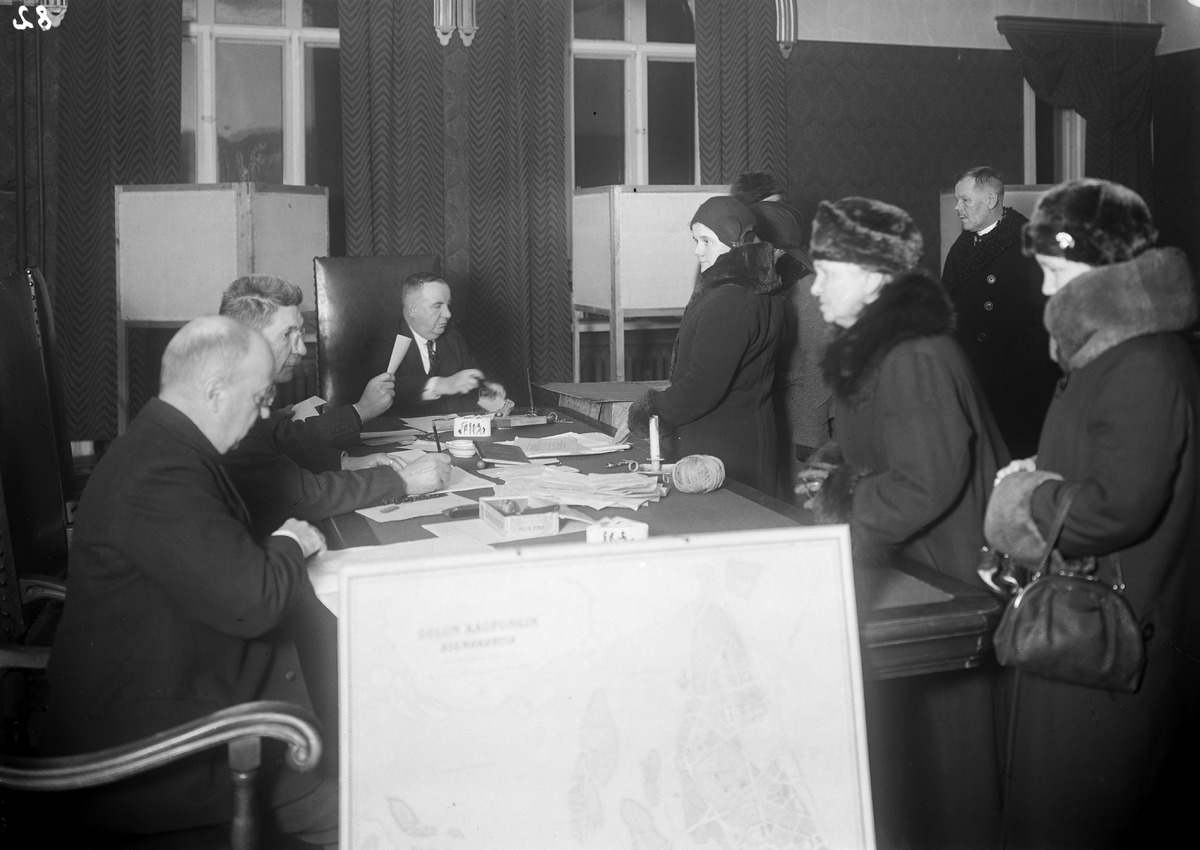
Kansanäänestys kieltolaista
A referendum on the prohibition
sisällön kuvaus: Kansanäänestys kieltolaista 28.12.1931. Oulun kaupungin I:n äänestysalueen äänestyspaikka Oulun Seurahuoneella. content description: A referendum on the prohibition on December 28, 1931. The polling station of Oulu's voting district I at Oulu's Seurahuone.
Vuosi: 1931
Paikka: Suomi, Oulu, Suomi, Pohjois-Pohjanmaa, Oulu
Aiheet: kieltolaki; sisäkuva; kieltolait; prohibitions